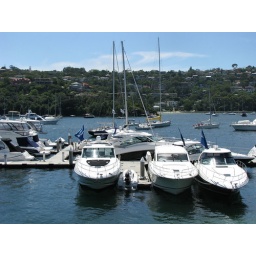
Over to the Spit-Bridge by train and bus for a walk along the coast side over to Many